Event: Ecuador Earthquake
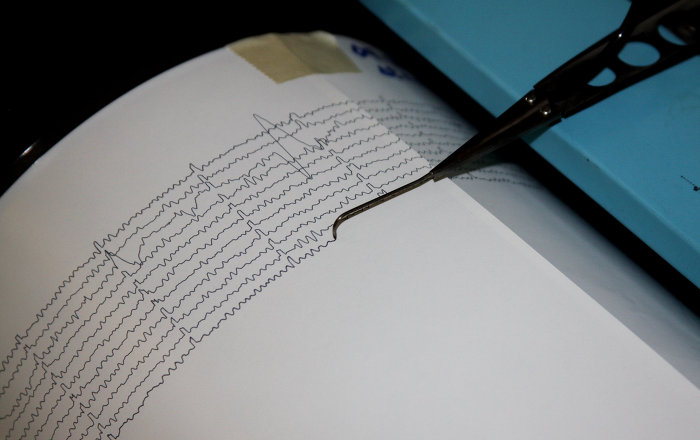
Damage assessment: no_damage